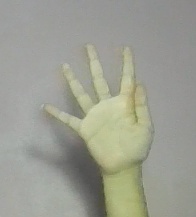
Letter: sheen